Rimrock Mall

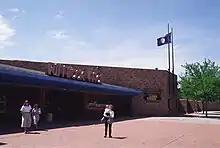
The main entrance to Rimrock Mall is seen in May 1993.

During the 1980s, the mall was seen as a big driver of development in the West End, and turned the area into a regional shopping destination for Montana and Wyoming.